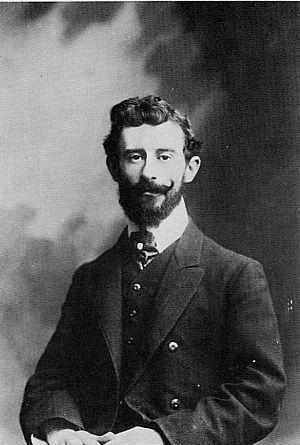
Maurice Ravel, de son nom de baptême Joseph Maurice Ravel, est un compositeur français né à Ciboure le 7 mars 1875 et mort à Paris le 28 décembre 1937.